Dirk Willems

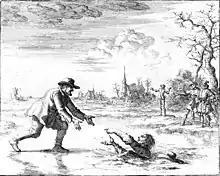
Dirk Willems saves his pursuer in this etching from the 1685 edition of "Martyrs Mirror".

Dirk Willems (also spelled Durk Willems; died 16 May 1569) was a Dutch Anabaptist martyr most famous for escaping from prison but then turning back to rescue his pursuer – who had fallen through thin ice while chasing Willems – only to be recaptured, tortured, and killed for his beliefs.